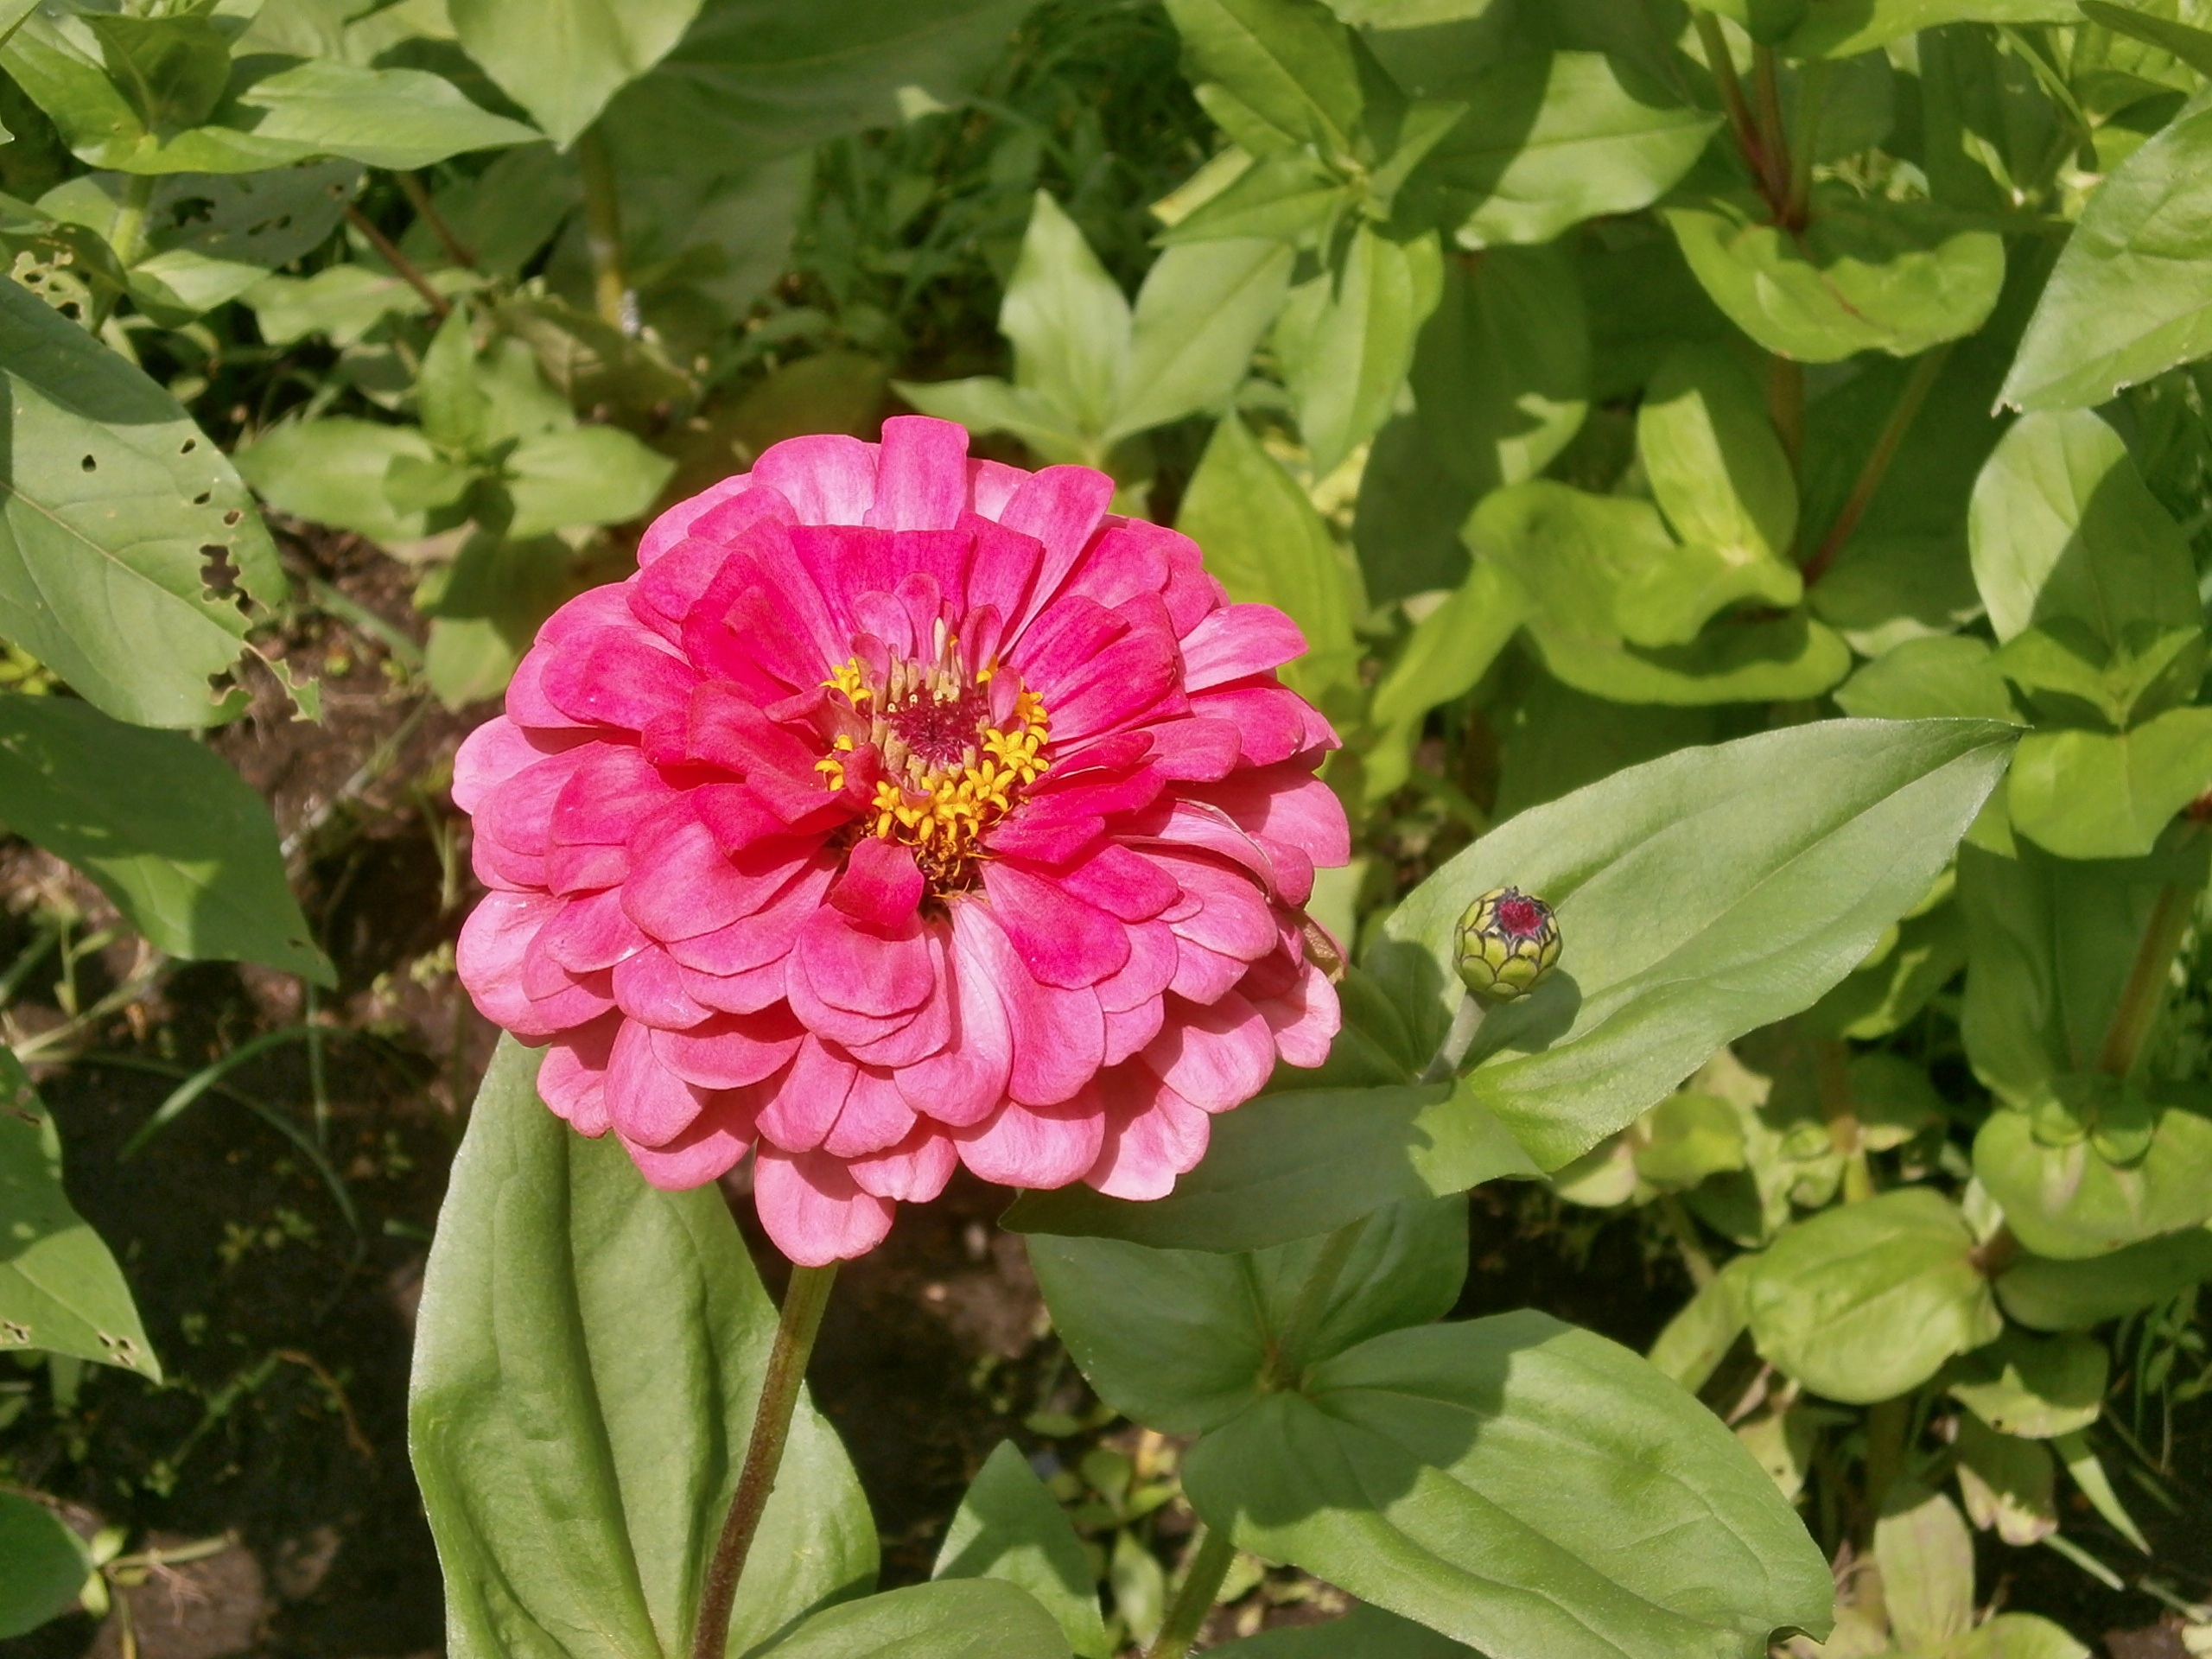
plant, flower, petal, botany, flora, dahlia, peony, zinnia, pink flower, flowering plant, daisy family, zinnia elegans, annual plant, land plant